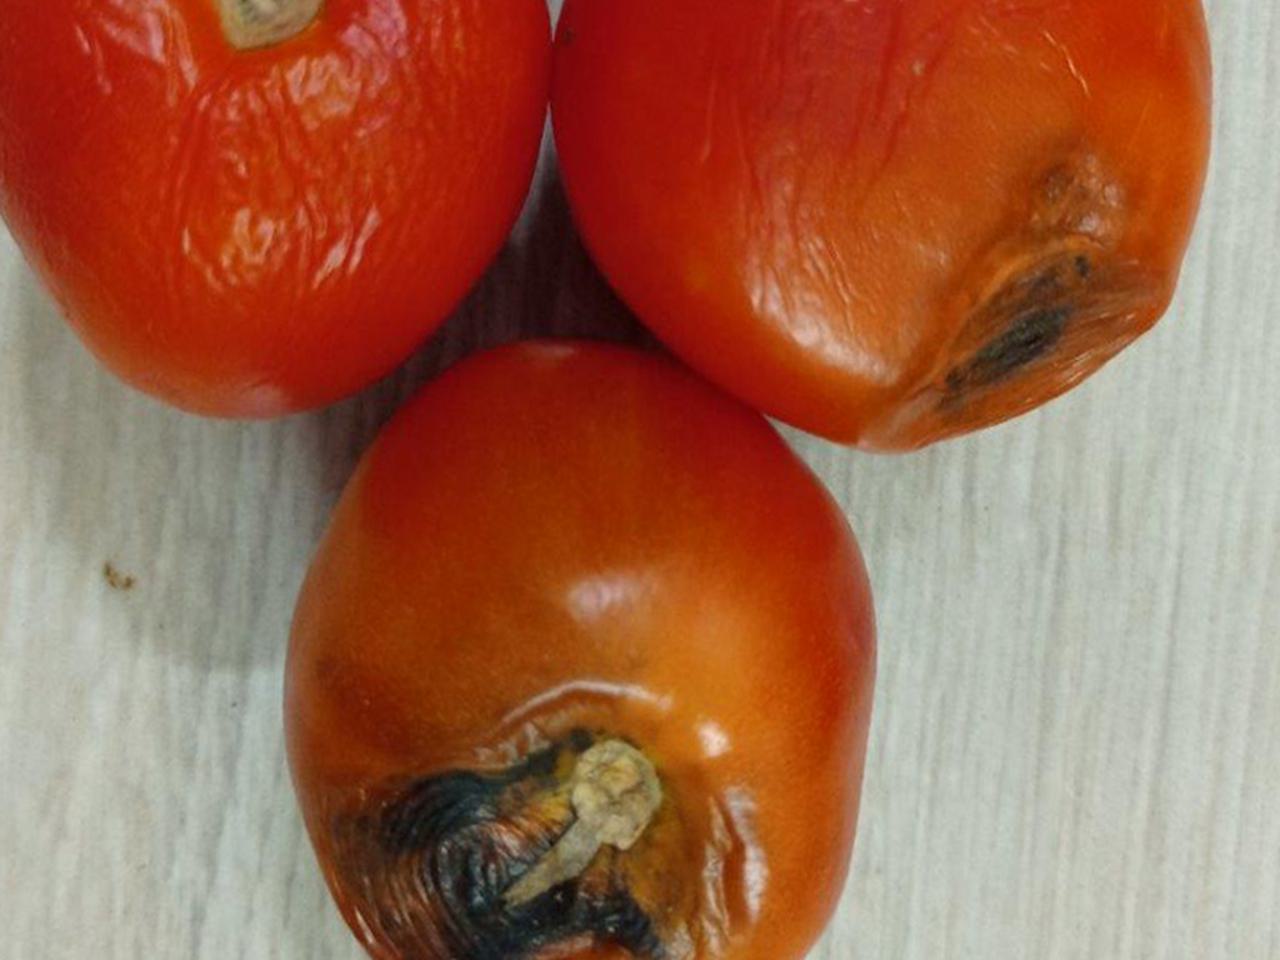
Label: Rotten